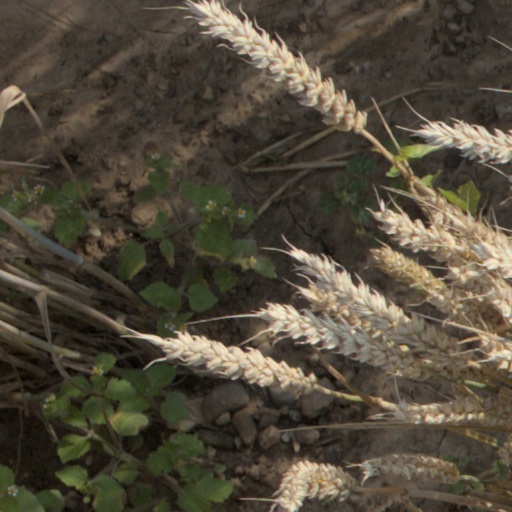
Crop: wheat